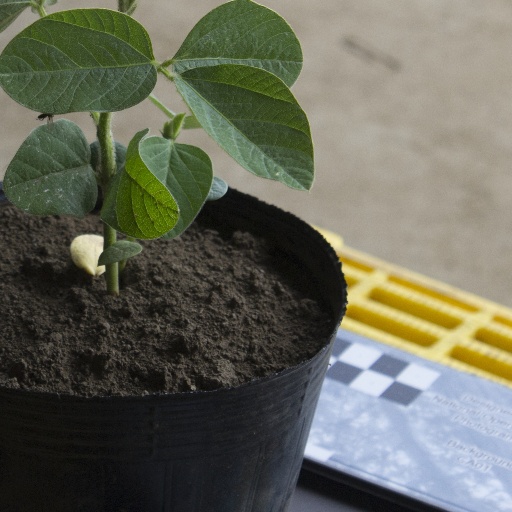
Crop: soybean